Swing Door (train)

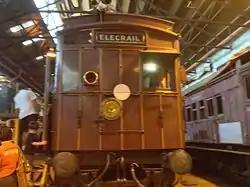
Restored swing-door driving car 107M at the Steamrail open day, March 2014. It was destroyed by fire less than a year later.

Only a handful of cars survived into preservation. Newsrail noted that fourteen cars were purchased by a person from Bendigo, and some of these are likely in the list below.